British Rail Class 87

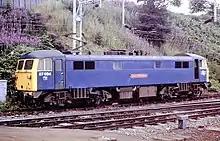
87024 "Lord of the Isles" at in 1986

The external appearance and layout of the Class 87 was closely based on that of the Class 86. The only major visual difference was that the 87 had two front cab windows, instead of the three of the 86, and also lacked a headcode indicator box; by 1973, visual recognition of train reporting numbers by signallers was no longer deemed to be necessary.